Neo-Latin

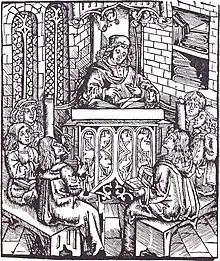
A fifteenth century lecture

Latin dominated topics of international academic and scientific interest, especially at the level of abstract thought addressed to other specialists. To begin with, knowledge was already transmitted through Latin and it maintained specialised vocabularies not found in vernacular languages. This did not preclude scientific writings also existing in vernaculars; for example Galileo, some of whose scientific writings were in Latin, while others were in Italian, the latter less academic and intended to reach a wider audience using the same ideas with more practical applications.